Henny Eman (born 1887)

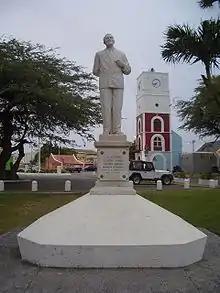
Statue of Henny Eman in Oranjestad, next to Parliament

Jan Hendrik Albert "Henny" Eman (7 August 1887 – 17 October 1957) was an Aruban politician and founder of the Aruban People's Party who led the movement for Aruba's autonomy from Curaçao. His grandson went on to become the first Prime Minister of Aruba.